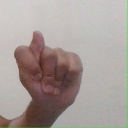
अक्षर: ट